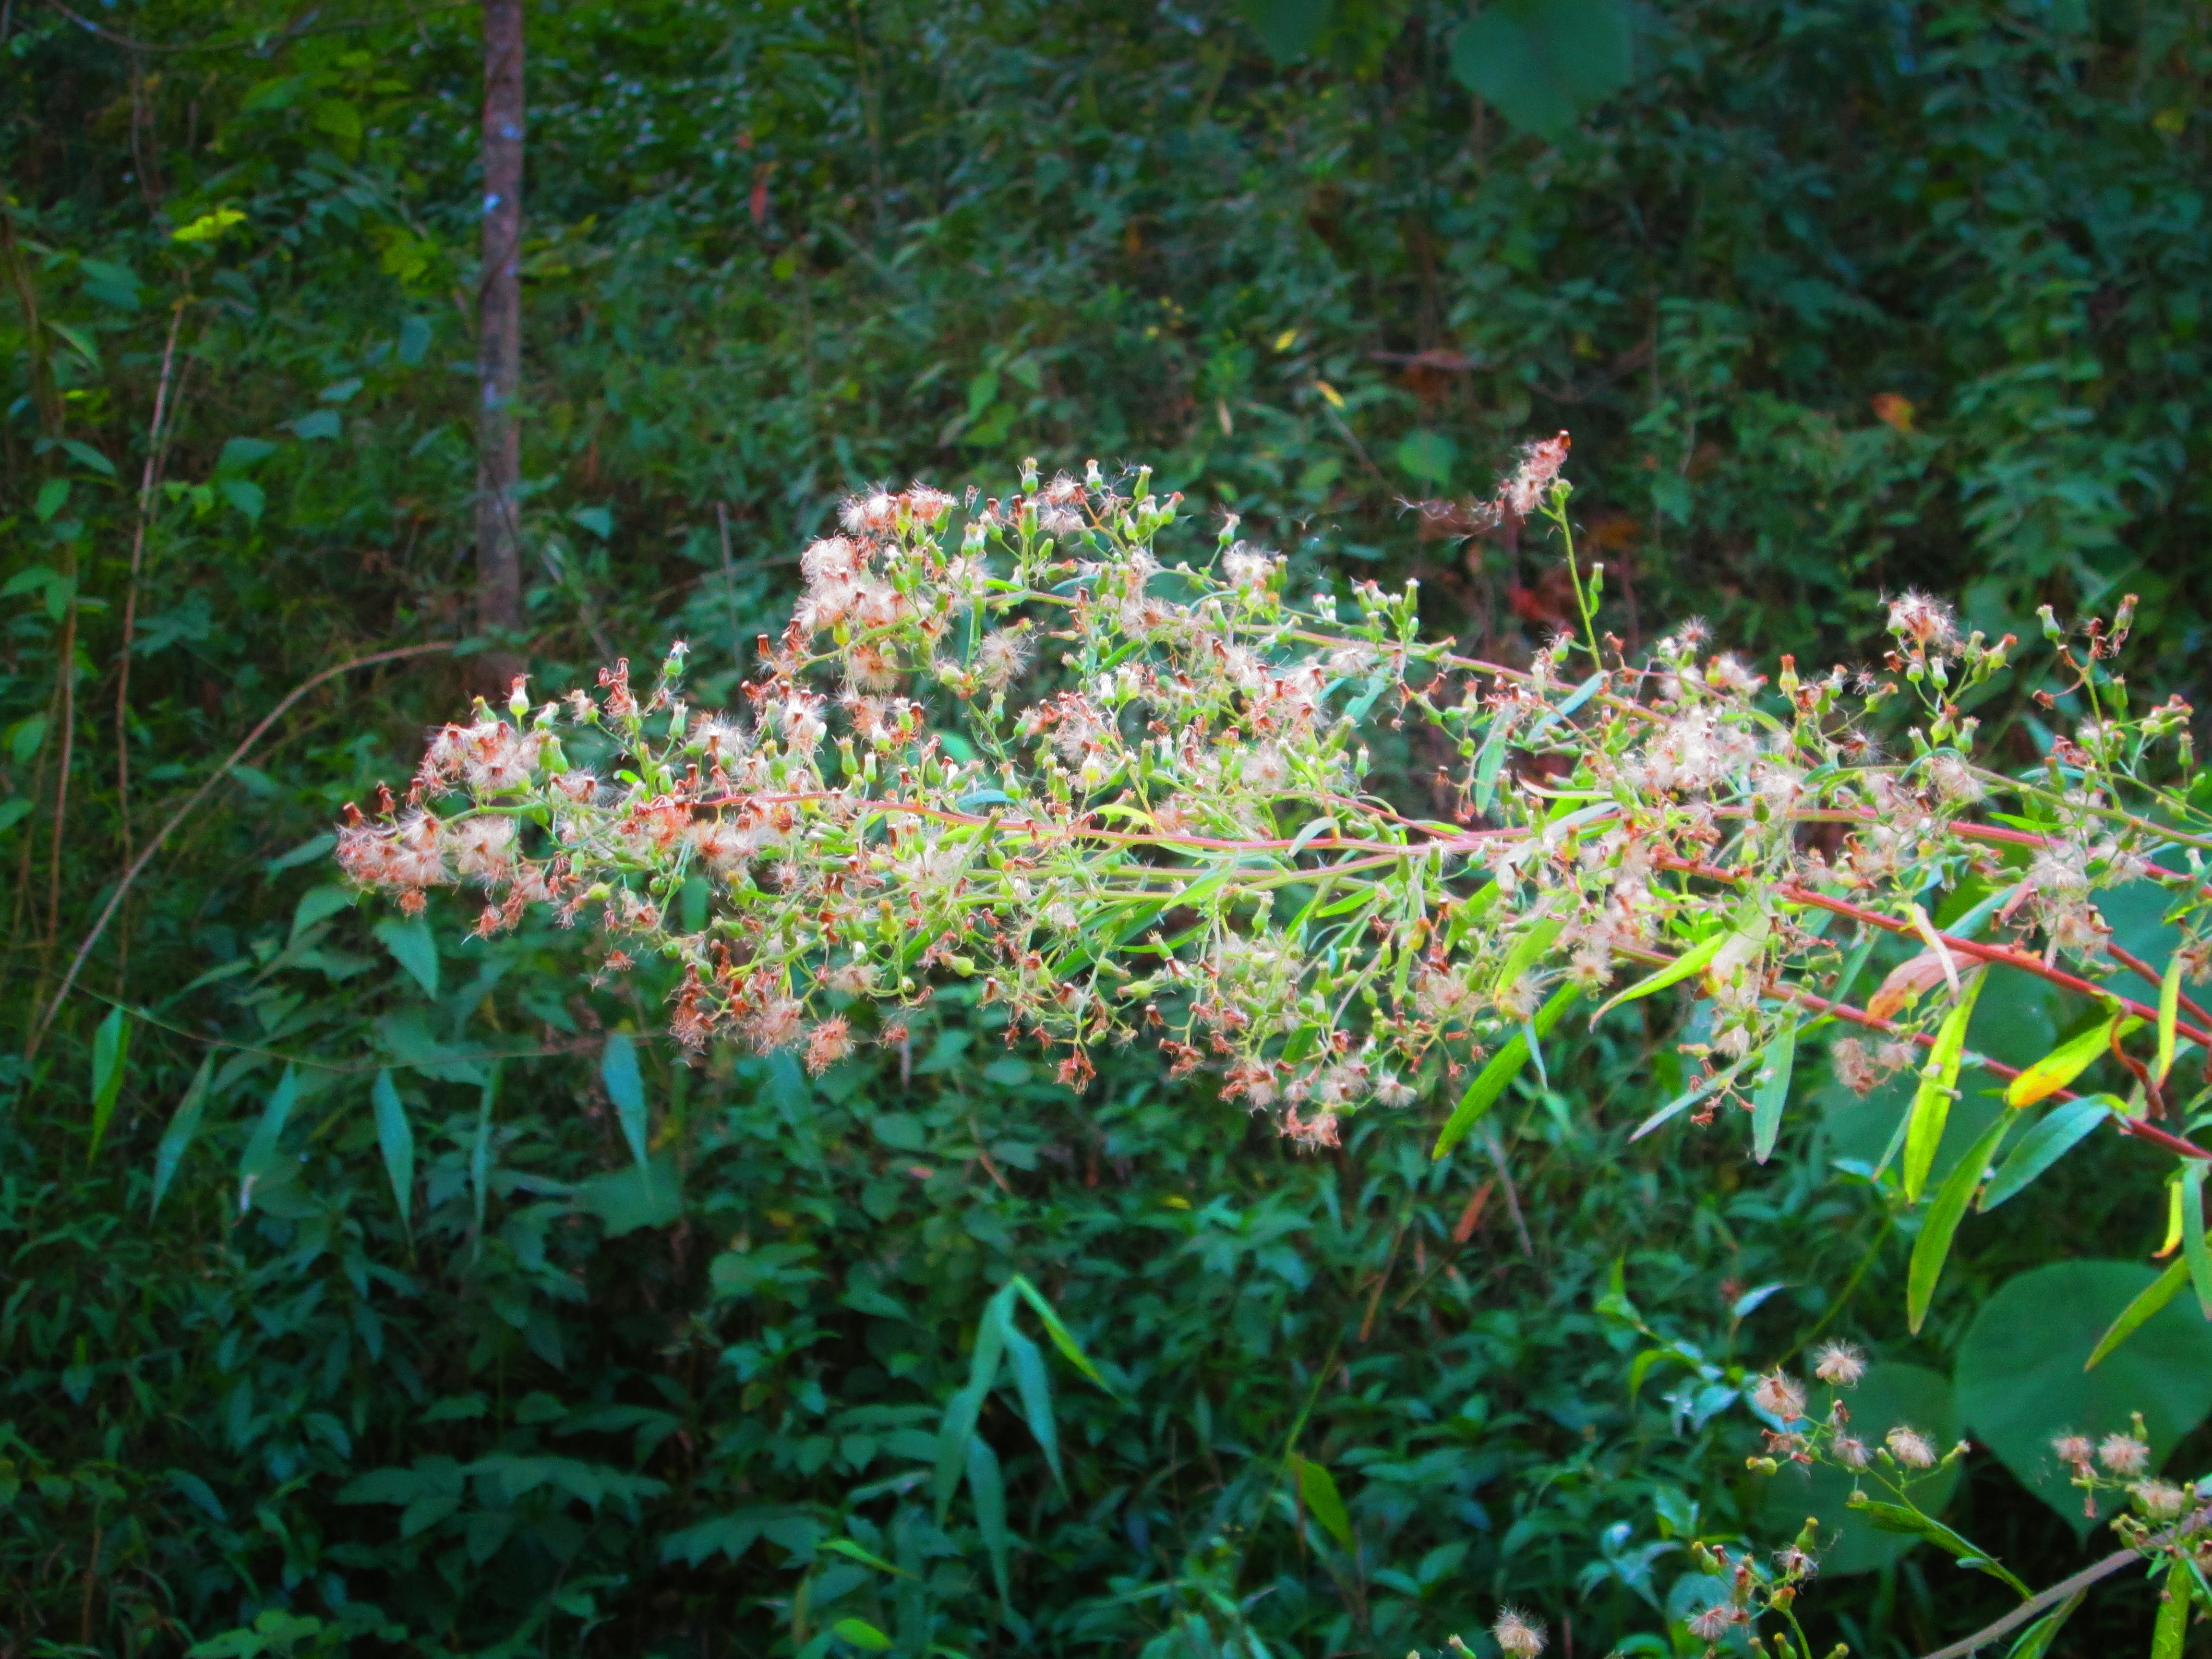
forest, plant, leaf, flower, jungle, botany, garden, flora, wildflower, vegetation, shrub, rainforest, woodland, habitat, ecosystem, flowering plant, natural environment, land plant